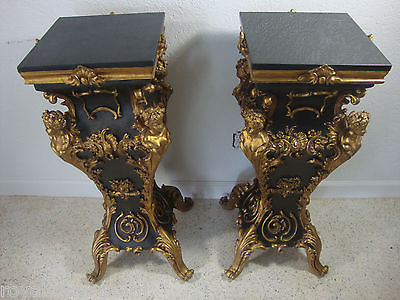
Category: table